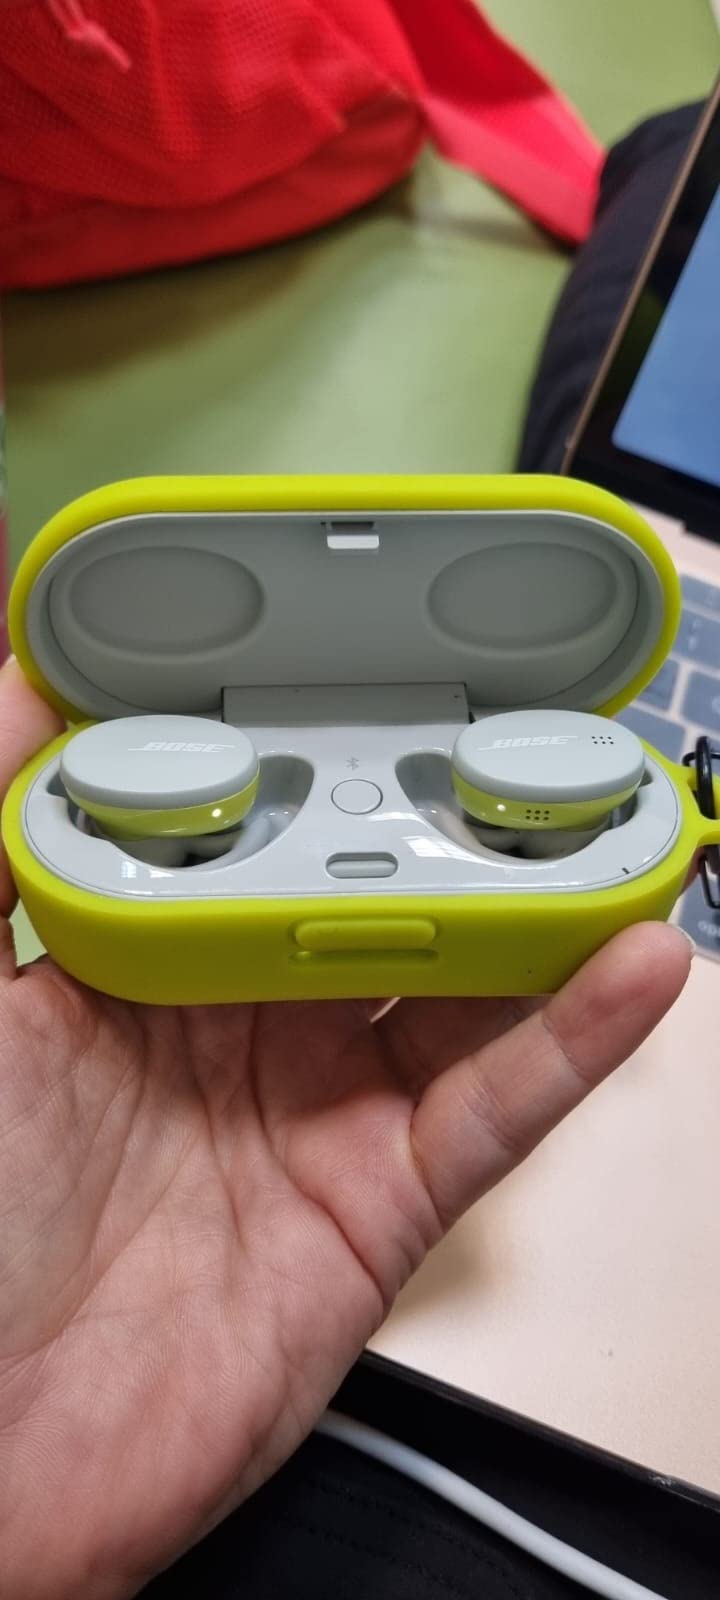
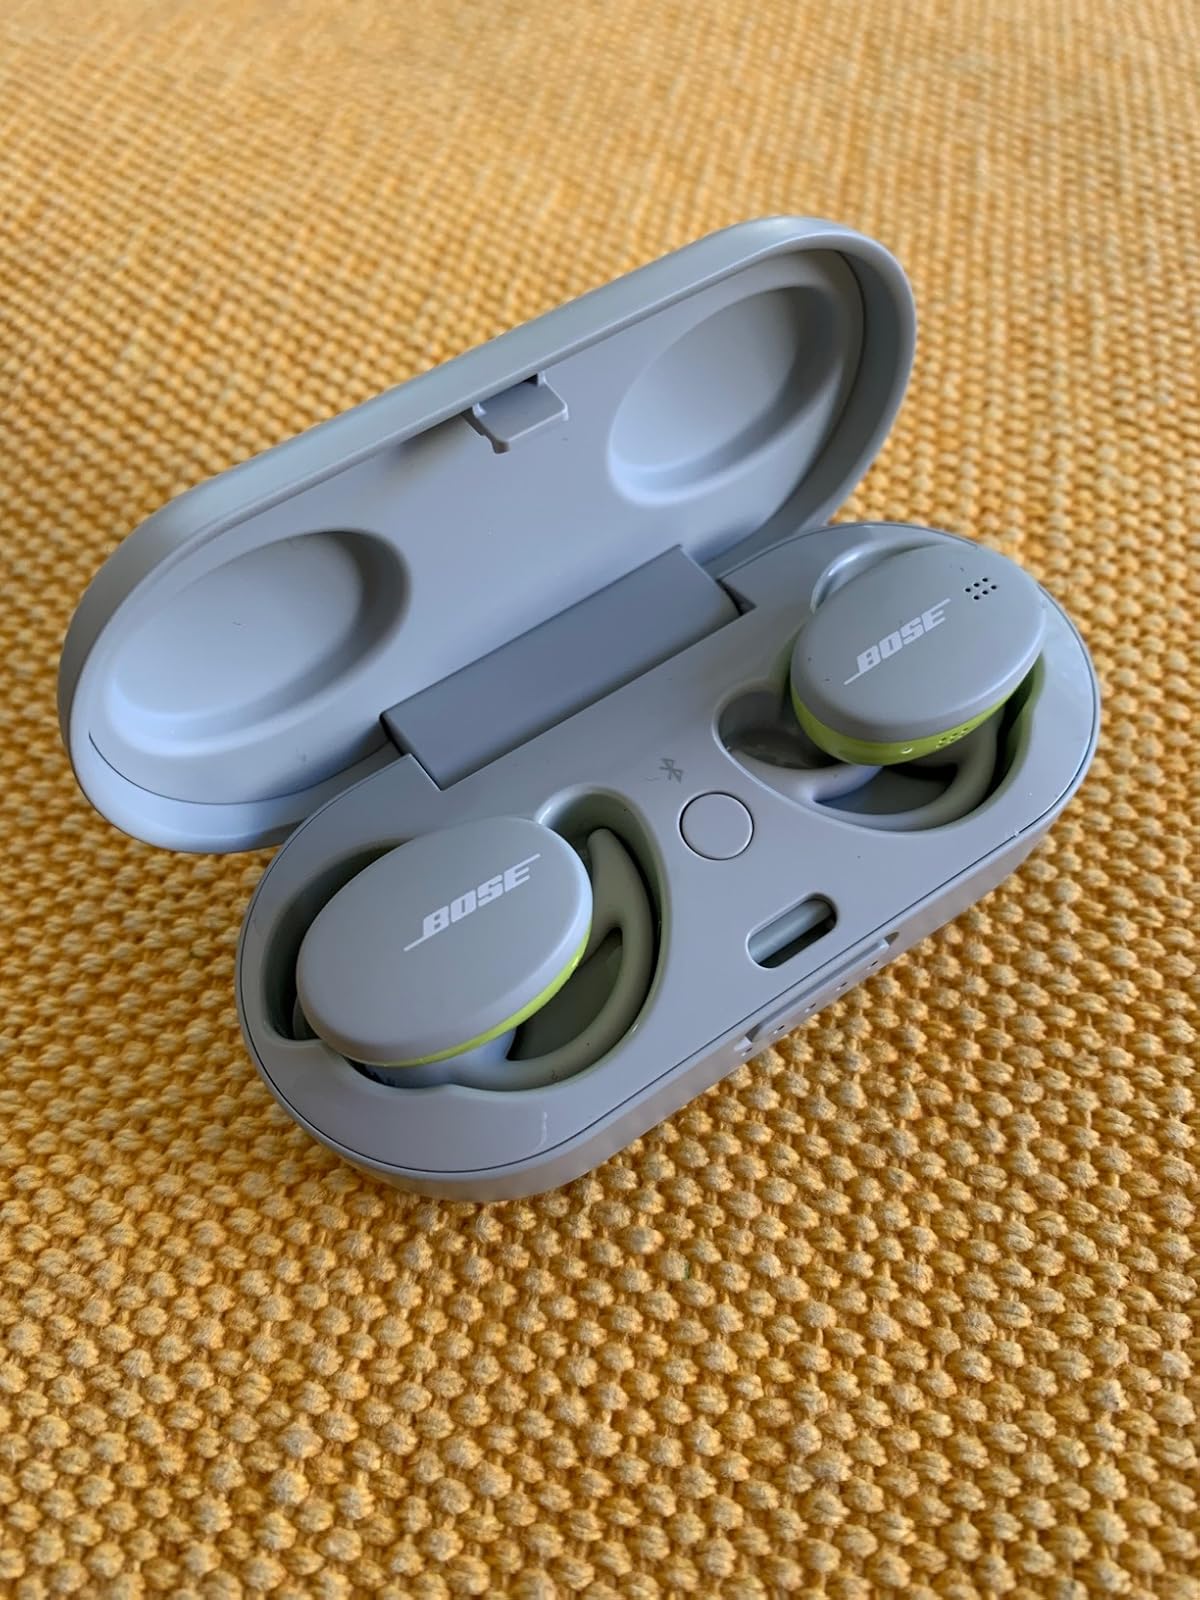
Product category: earbuds
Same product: yes